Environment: real
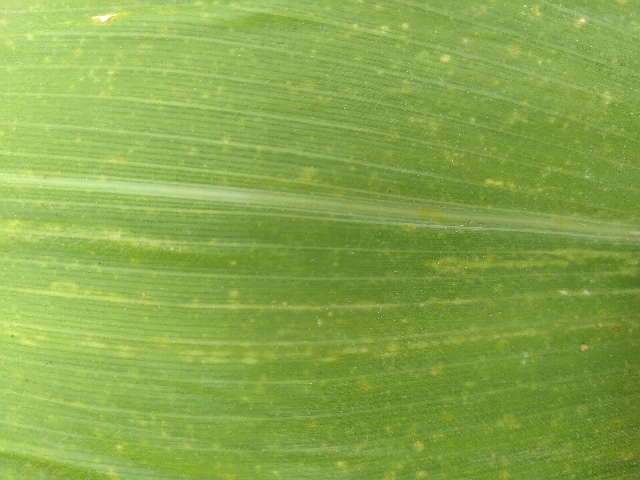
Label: lethal_necrosis